Polaris Inc.

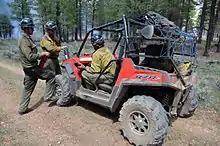
Polaris RZR ATV used by firefighters in the Kaibab National Forest

Edgar Hetteen (later described by the Snowmobile Hall of Fame in St. Germain, Wisconsin as the father of the snowmobile), David Johnson, and Edgar's brother Allan Hetteen were partners in Hetteen Hoist and Derrick in Roseau, Minnesota. Edgar had dropped out of school after the eighth grade in 1934. David Johnson and company employees Paul Knochenmus and Orlen Johnson, who was the first person to ride a Polaris, decided to create a vehicle that could travel through snow. These vehicles' primary use was to make hunting locations more accessible. David Johnson and several employees created the prototype in 1954 while Edgar was on a business trip. Edgar returned to Roseau to discover the snow machine and was furious the employees had used their time and company resources on the machine. This first machine used a grain silo conveyor belt as a track, a Briggs and Stratton motor, and an old Chevy bumper for skis. Edgar was skeptical of its value, and the No. 1 sled was soon sold to Roseau lumberyard owner "Silver Pete" H.F. Peterson for $465 in order to meet company payroll.